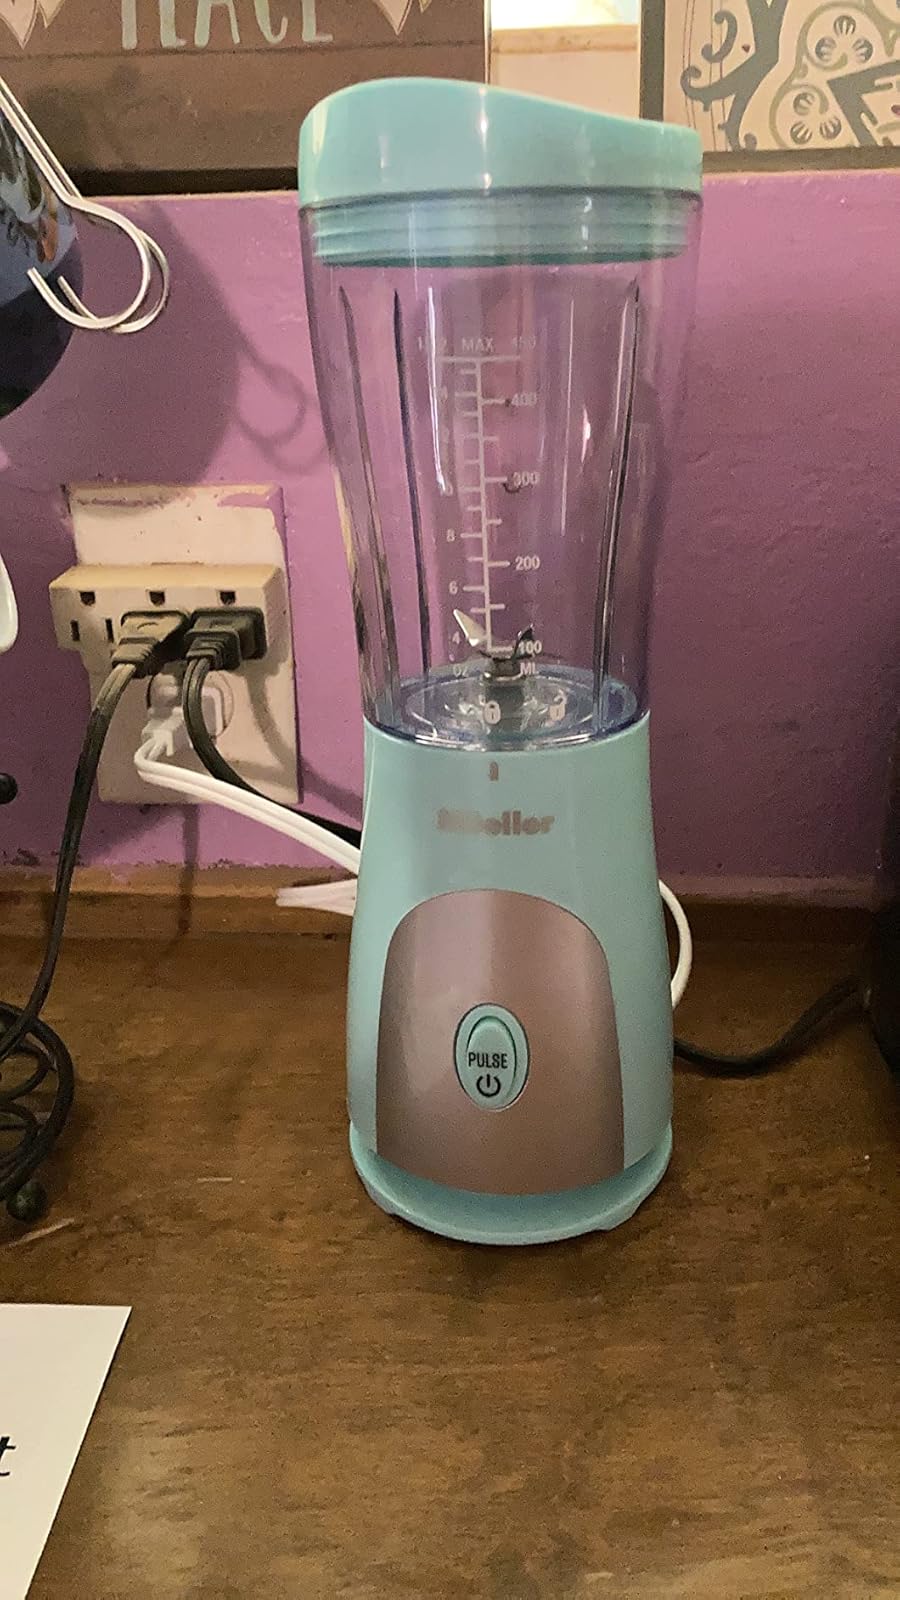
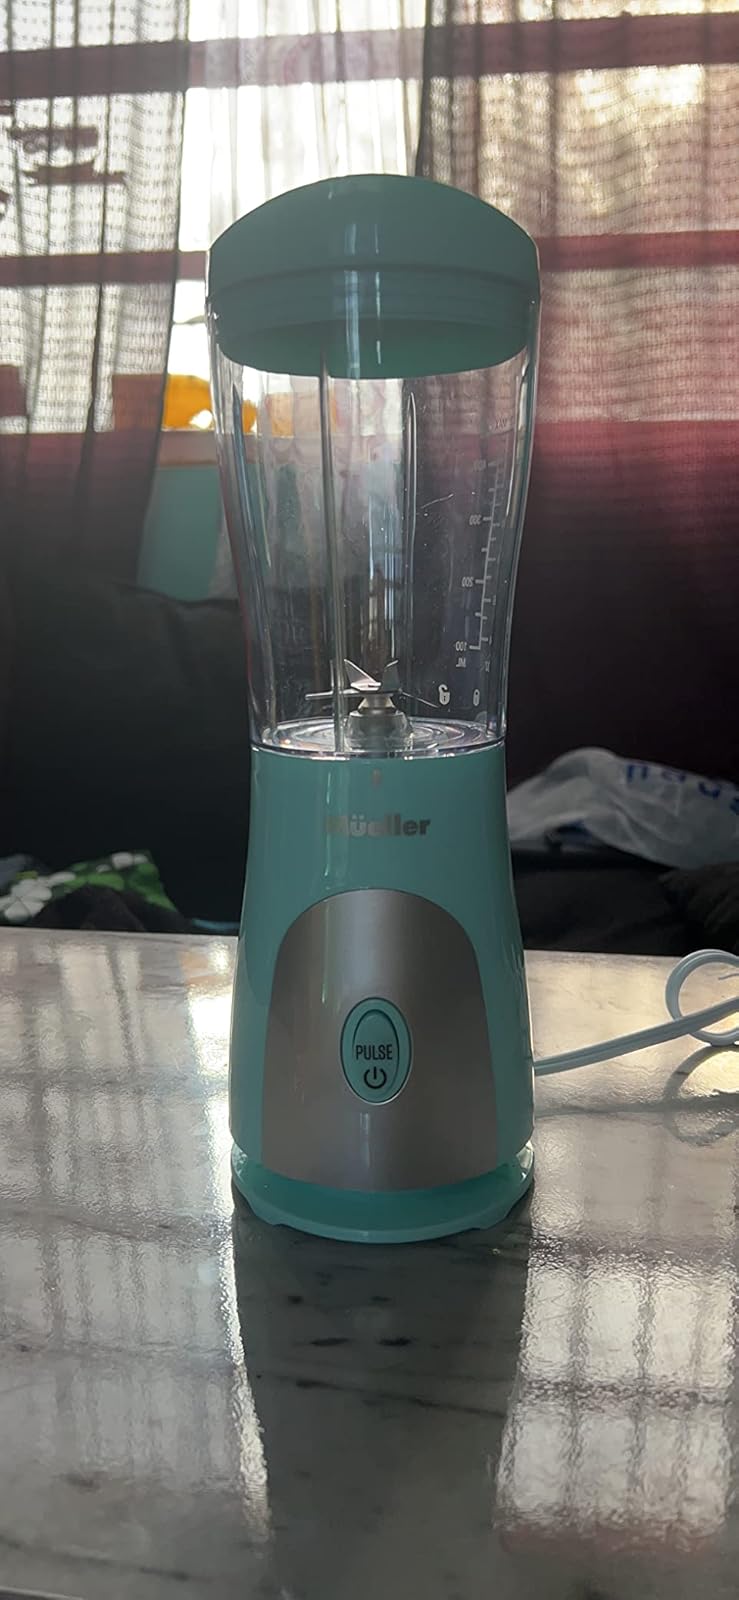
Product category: items_blender
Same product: yes